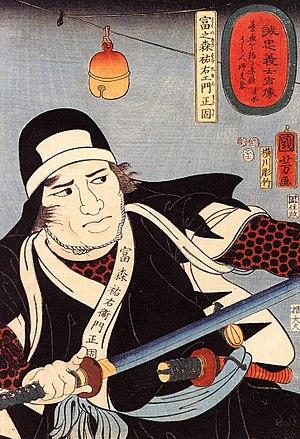
Taira no Tomomori était le quatrième fils de Taira no Kiyomori, et l'un des commandants en chef des Taira durant la guerre de Gempei.